Animation Throwdown: The Quest for Cards

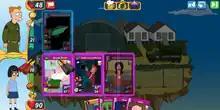
Sample of battle between Adventure mode hero Enos Fry (from the "Futurama" episode "Roswell That Ends Well") and player hero Tina ("Bob's Burgers")

Play is divided between maintenance activities (acquiring cards, upgrading them, and assembling card decks from the player's collection) and playing battles against the game AI; there is no direct player interaction with opponents or direct assistance of teammates. New players begin the game with a low-level starter hero, choosing one of Bob Belcher, Roger, Brian Griffin, Turanga Leela, Bobby Hill and Sterling Archer, and are provided with a collection of starter cards. Gameplay primarily focuses on earning resources to improve cards and obtain better cards, and to level up heroes and gain access to more powerful heroes; monetization primarily revolves around speeding up access to these improvements and providing access to premium content cards and heroes. Like MMORPGs there is no "win" condition; players who have completed all episodic content generally continue to upgrade their decks to remain competitive with each other. Turn-based gameplay consists of playing cards drawn from a virtual deck into the player's hand onto a tableau to fight against an AI playing cards from its own deck; depending on game mode the AI's deck may be system-generated or may belong to another player. Cards attack the card directly across from them and, if unopposed, attack the opponent's "hero" tower; the battle is won when the opponent's hero is defeated. A main tactic of card play is to play a character card and object card into the same slot to fuse into a more powerful combination ("combo") that the player has previously learned. Cards are primarily images taken from one show, though some of the lowest-level cards are generic, such as "Alcohol", "Baseball", and "Music". Cards are played against a backdrop of a building or place from one of the shows.